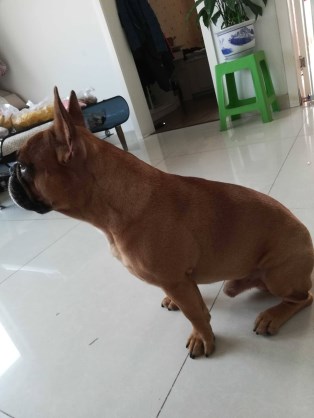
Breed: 1121-n000002-French_bulldog